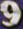
Number: 9